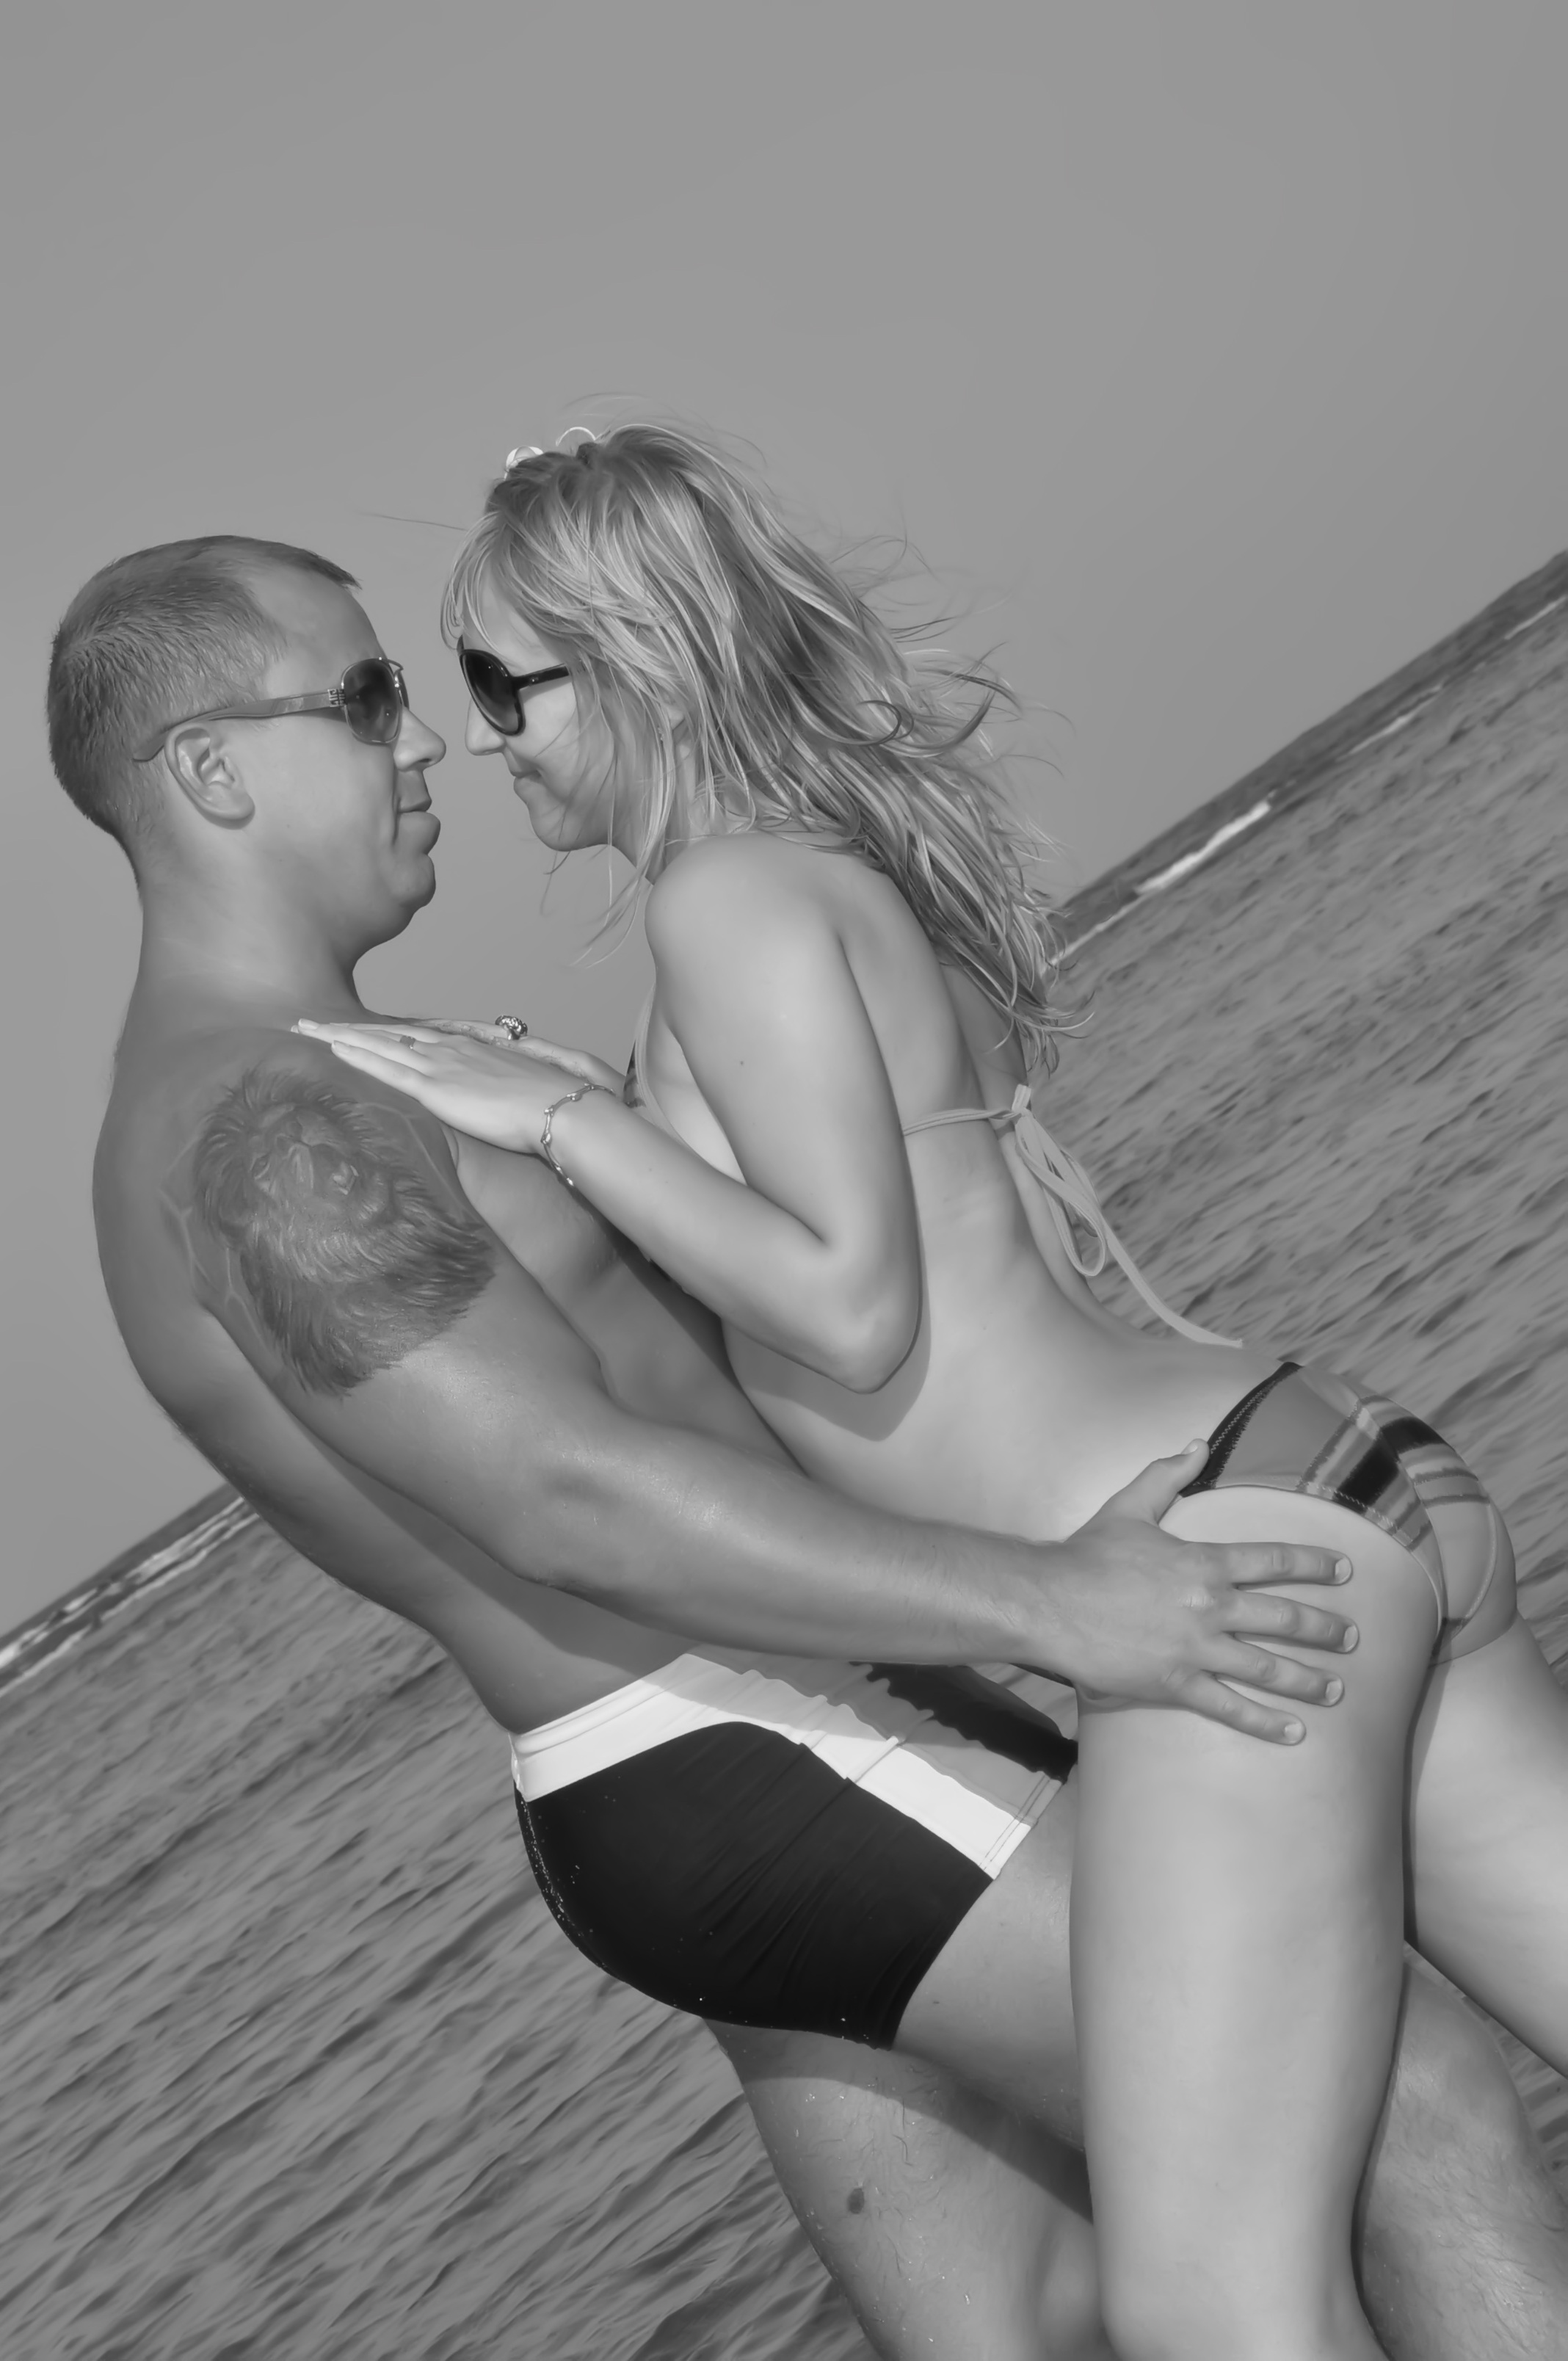
hand, sea, person, black and white, photography, leg, love, model, sitting, couple, two, monochrome, bride, muscle, human body, beauty, tenderness, interaction, sweethearts, photo shoot, the groom, sense, monochrome photography, human positions, art model, supermodel